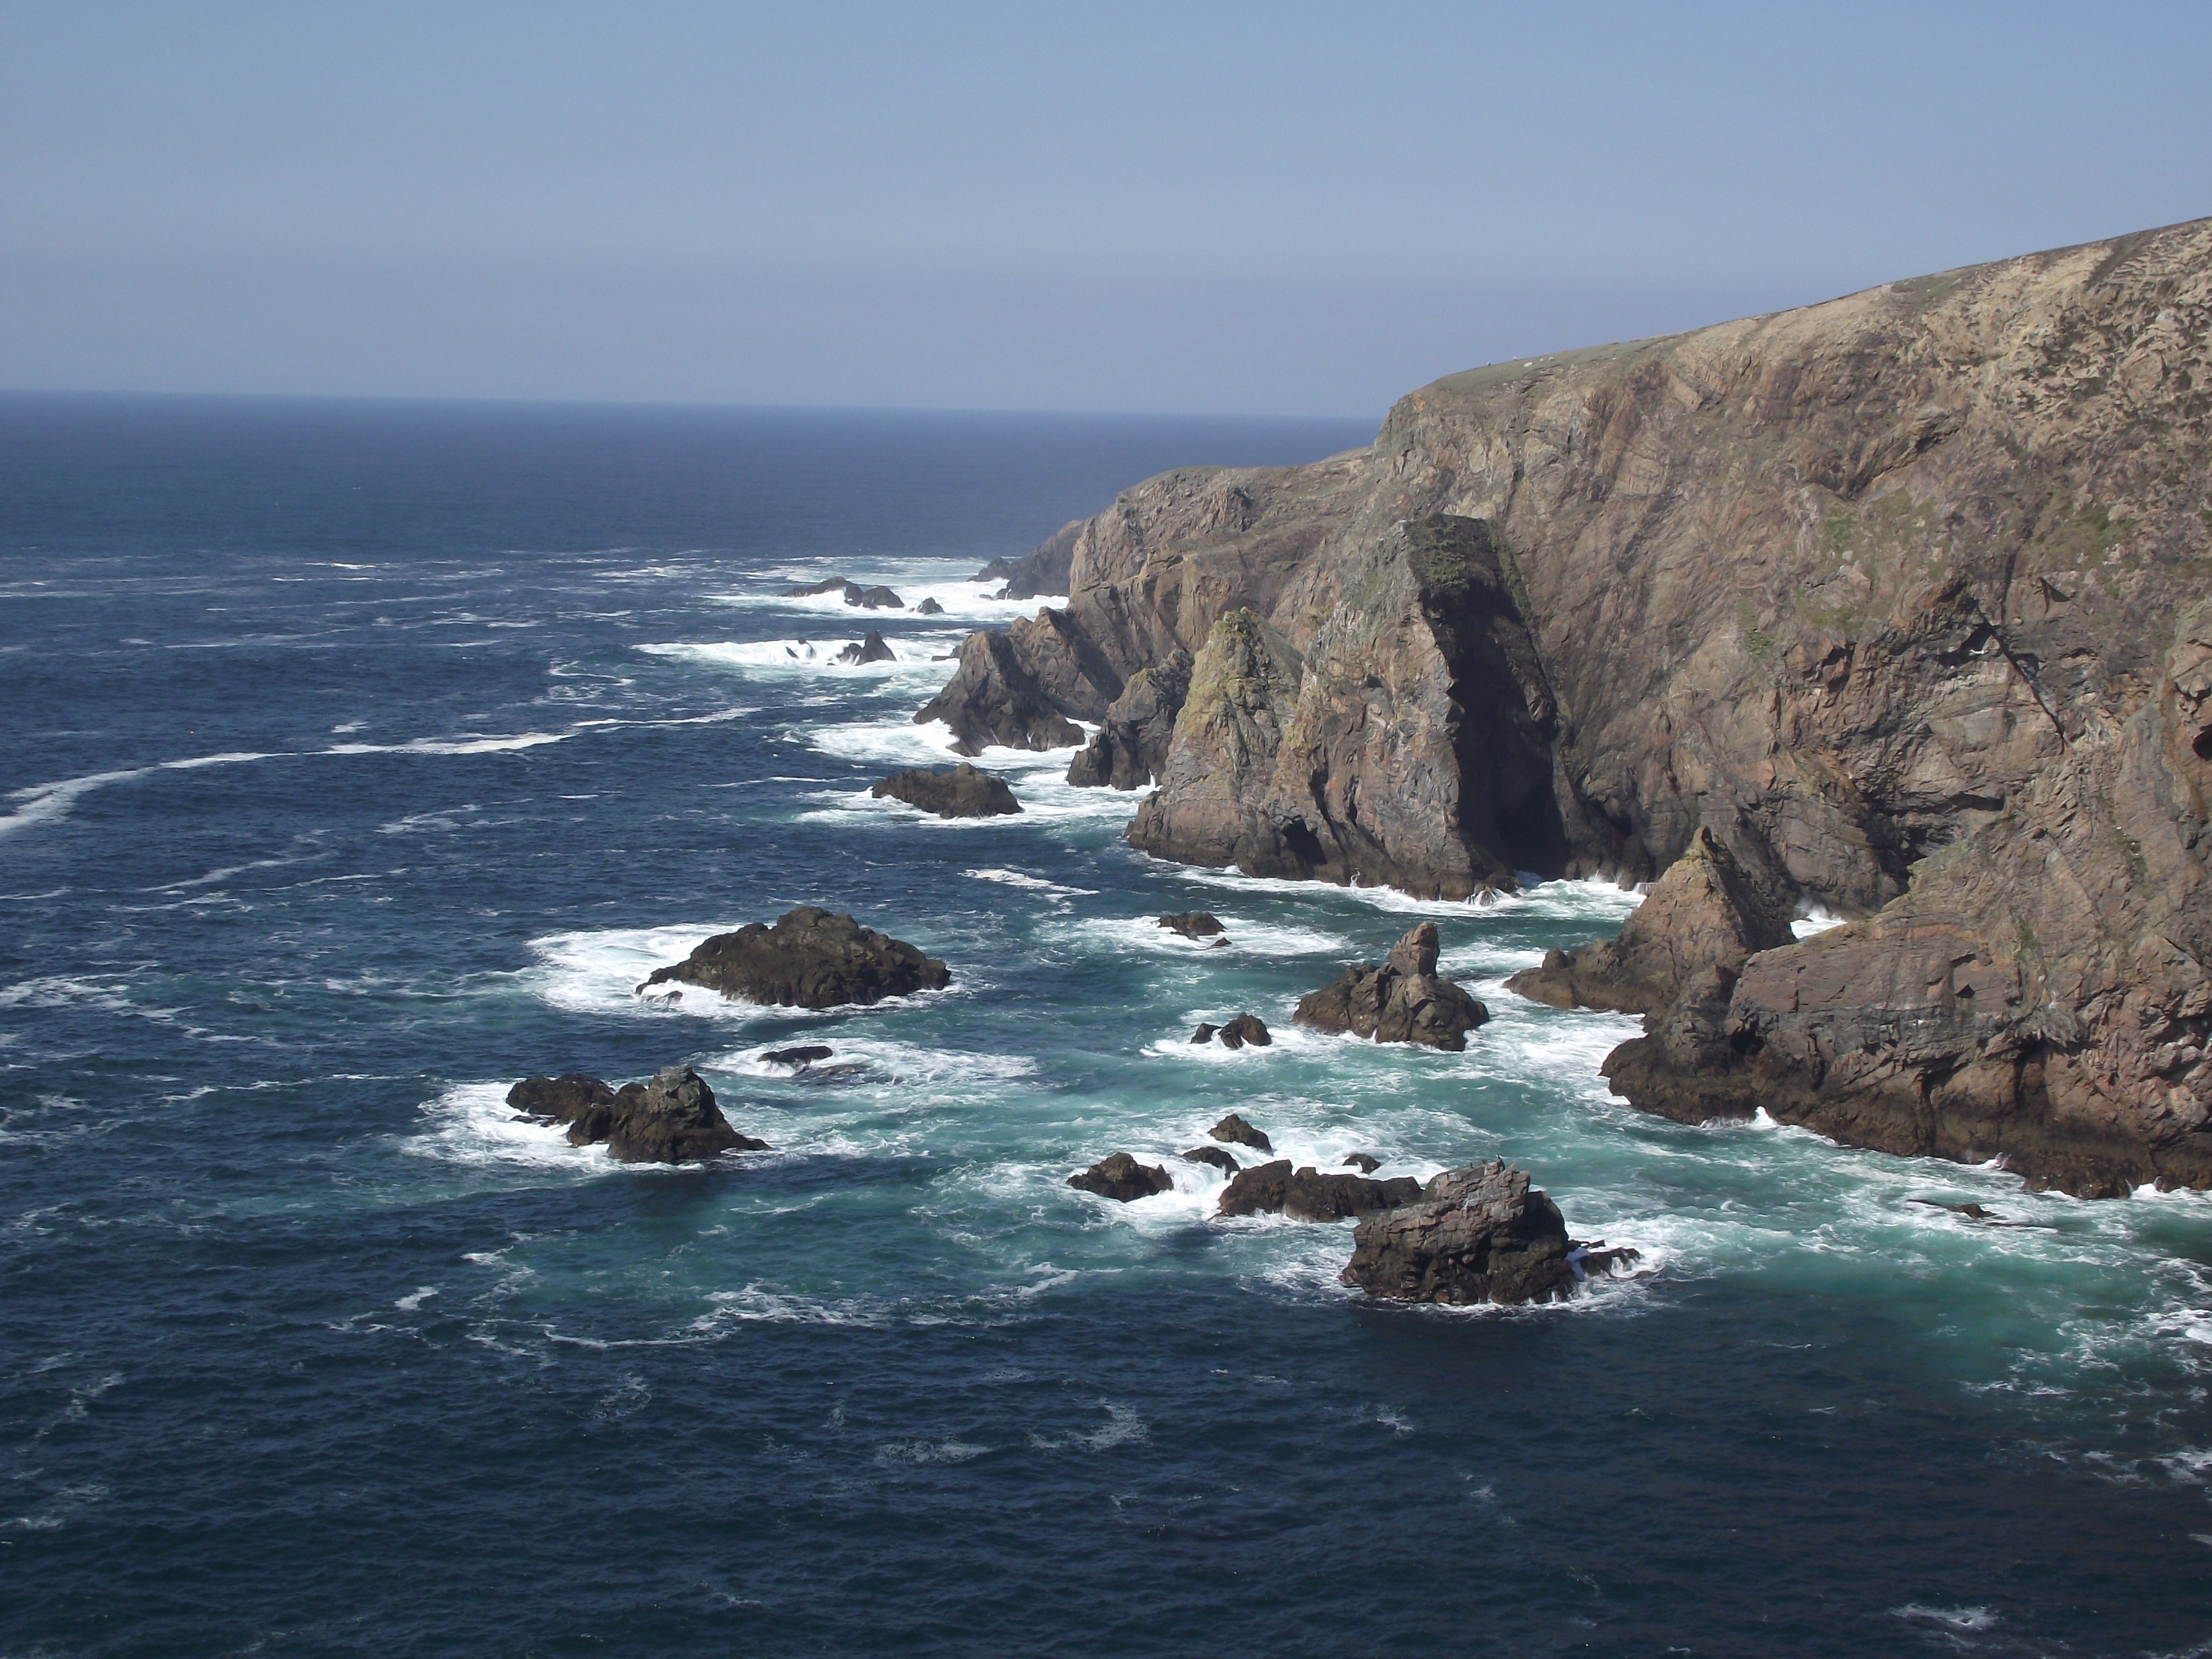
beach, landscape, sea, coast, water, nature, rock, ocean, shore, wave, view, cliff, cove, tower, bay, island, blue, stack, terrain, body of water, rocks, mountains, landscapes, ireland, cape, islet, landform, the cliffs, geographical feature, wind wave